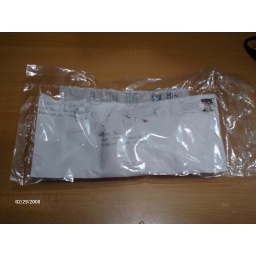
Post office had to put envelope in plastic bag because enve was really tore up.